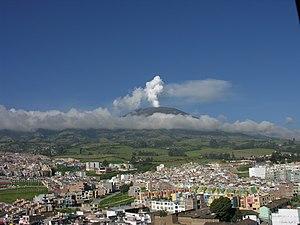
Le Galeras, volcan de Colombie.
La vallée d'Atriz est le nom espagnol du Hatunllacta qui signifie « terre des plus grands » dans la langue quechua, aussi appelée vallée d'Atres par certains auteurs comme Felipe Guaman Poma de Ayala.
Le Galeras, également appelé La Galera ou encore Volcan de Pasto, est un volcan de 4 276 mètres d'altitude de Colombie situé dans le département de Nariño, à l'ouest de sa capitale San Juan de Pasto